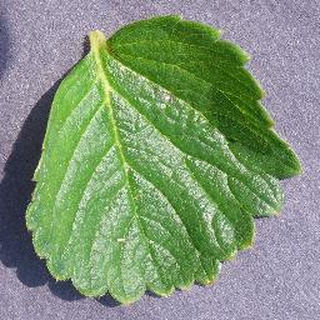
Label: healthy_strawberry